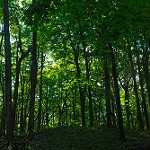
Scene: Outdoor